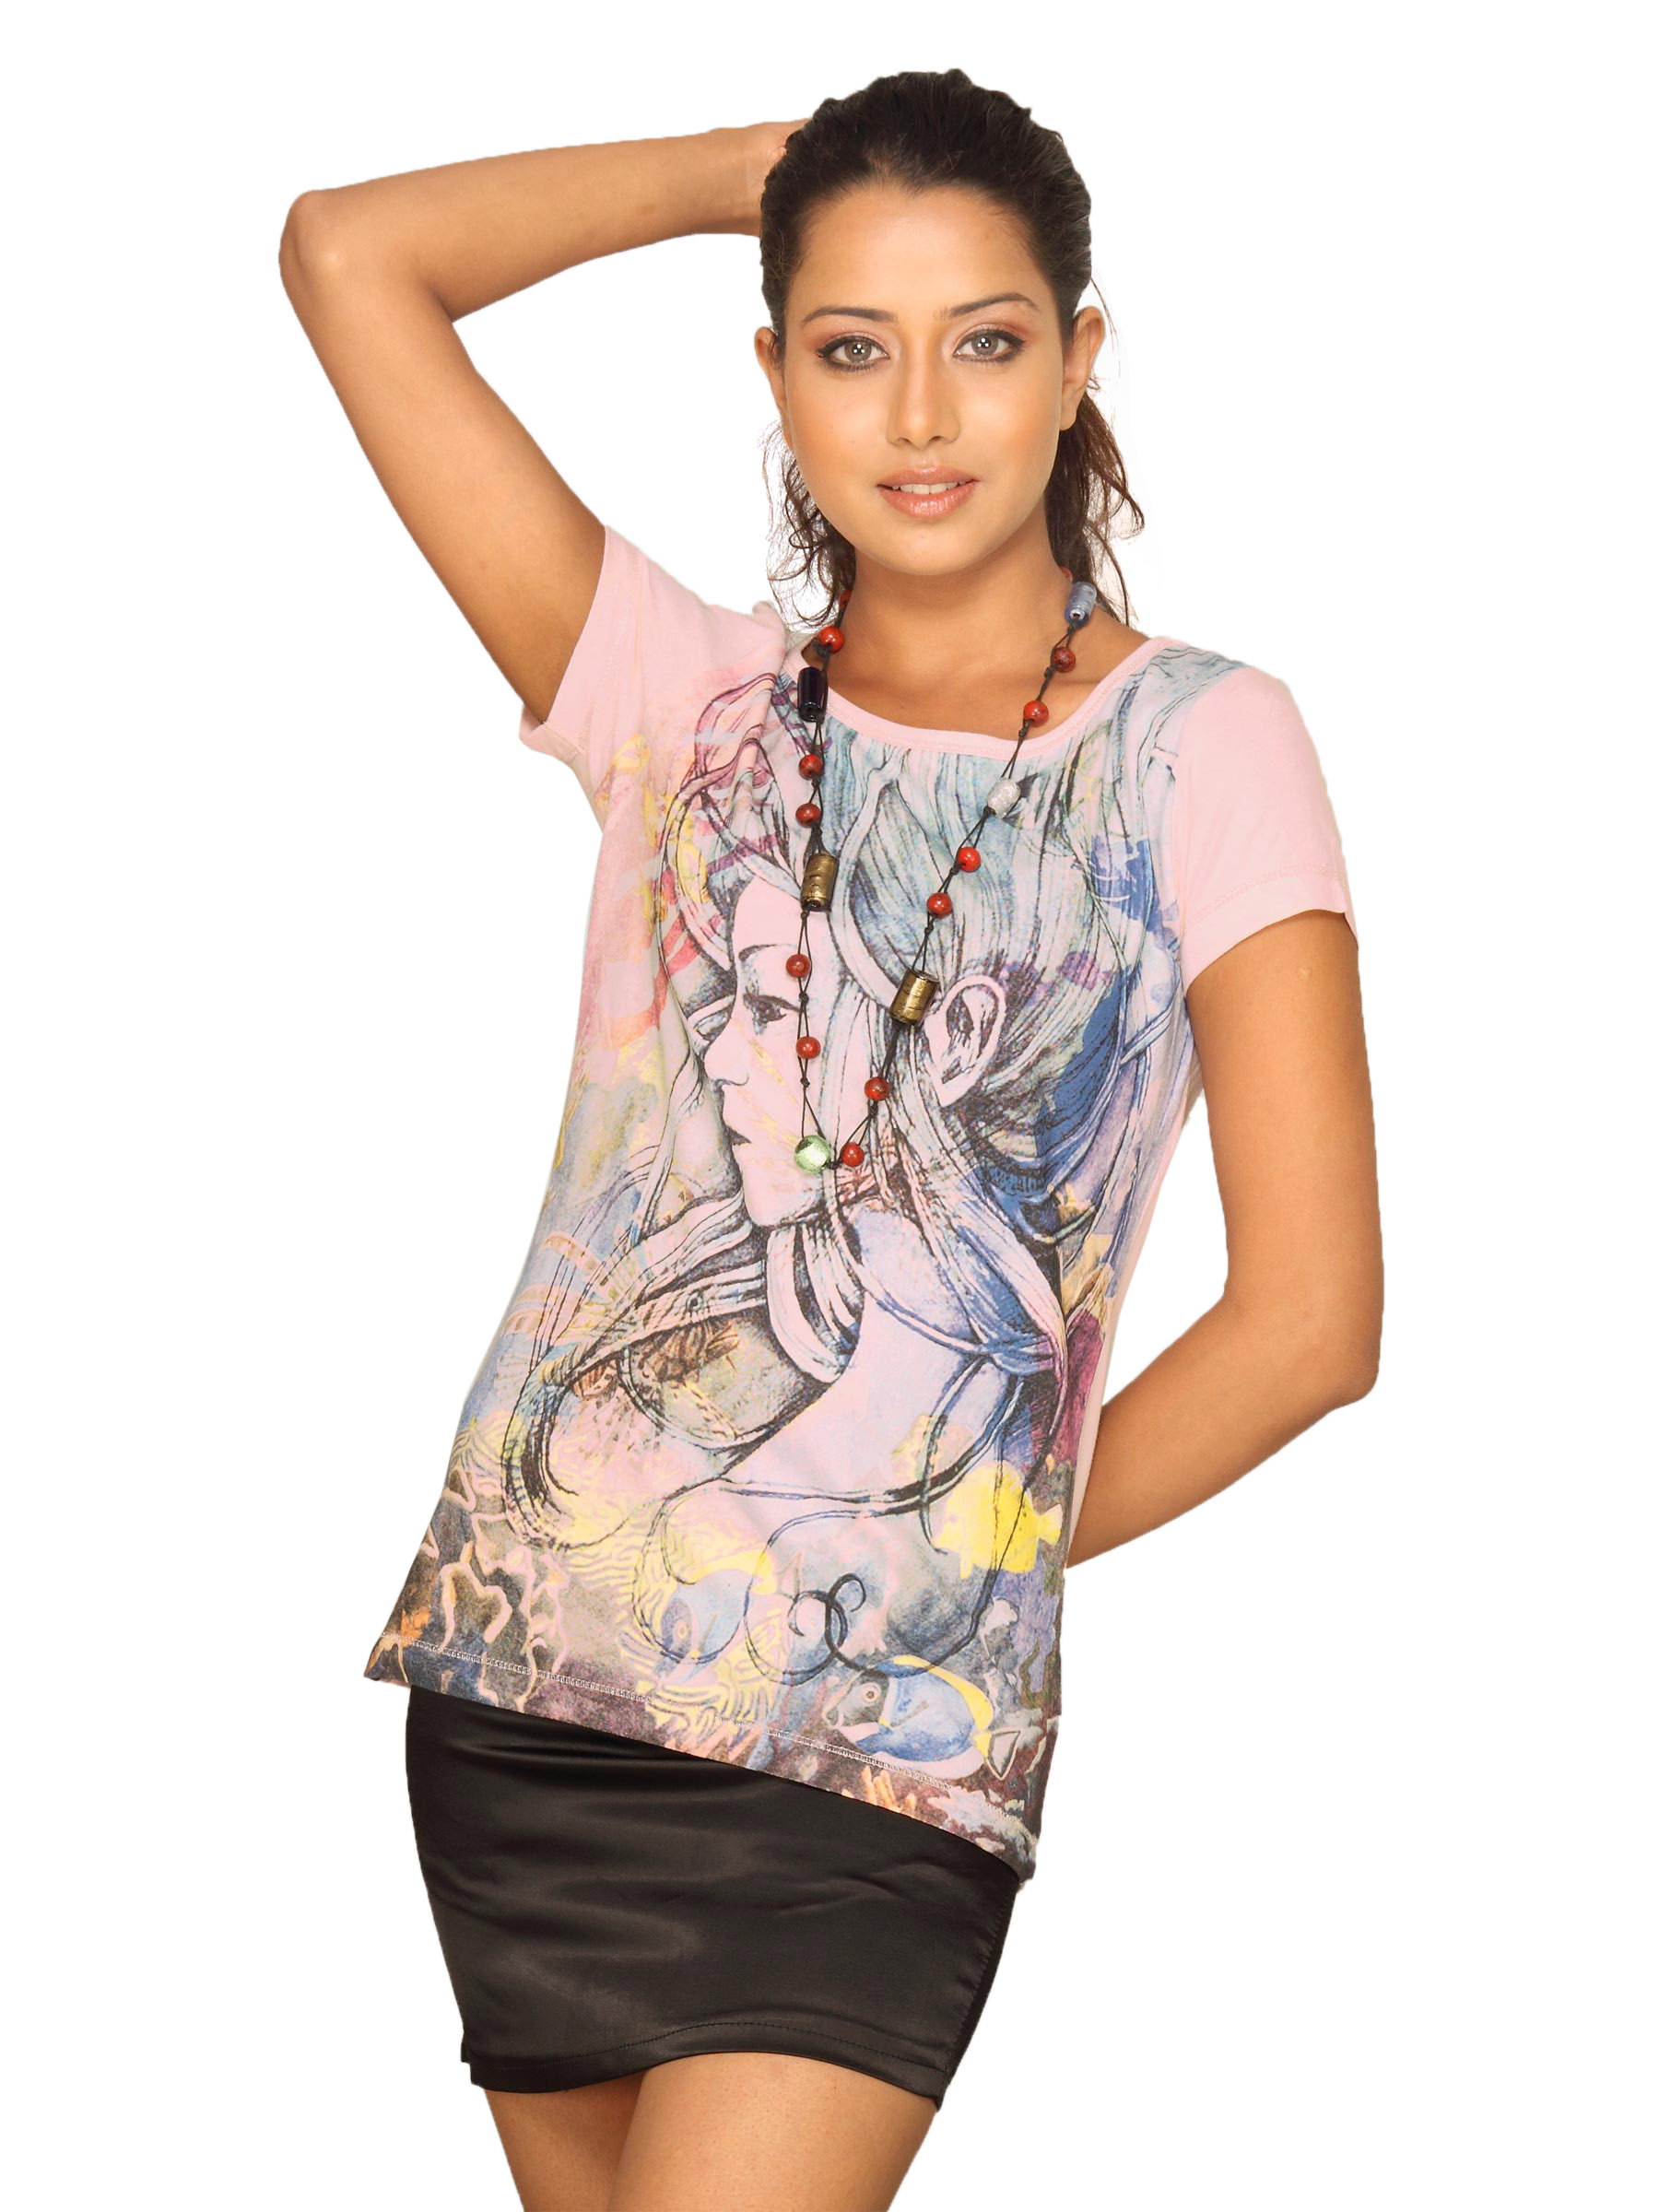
Spykar Women's Peep Pink T-shirt
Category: Apparel / Topwear / Tshirts
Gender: Women
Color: Pink
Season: Summer 2011
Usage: Casual